United Nations Security Council Resolution 646

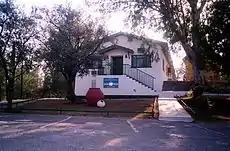
UNFICYP building

United Nations Security Council Resolution 646, adopted unanimously on December 14, 1989, noted a report of the Secretary-General that, due to the existing circumstances, the presence of the United Nations Peacekeeping Force in Cyprus (UNFICYP) would continue to be essential for a peaceful settlement. The Council expressed its desire for all parties to support the ten-point agreement for the resumption of intercommunal talks, and asked the Secretary-General to report back again before May 31, 1990, to follow the implementation of the resolution.